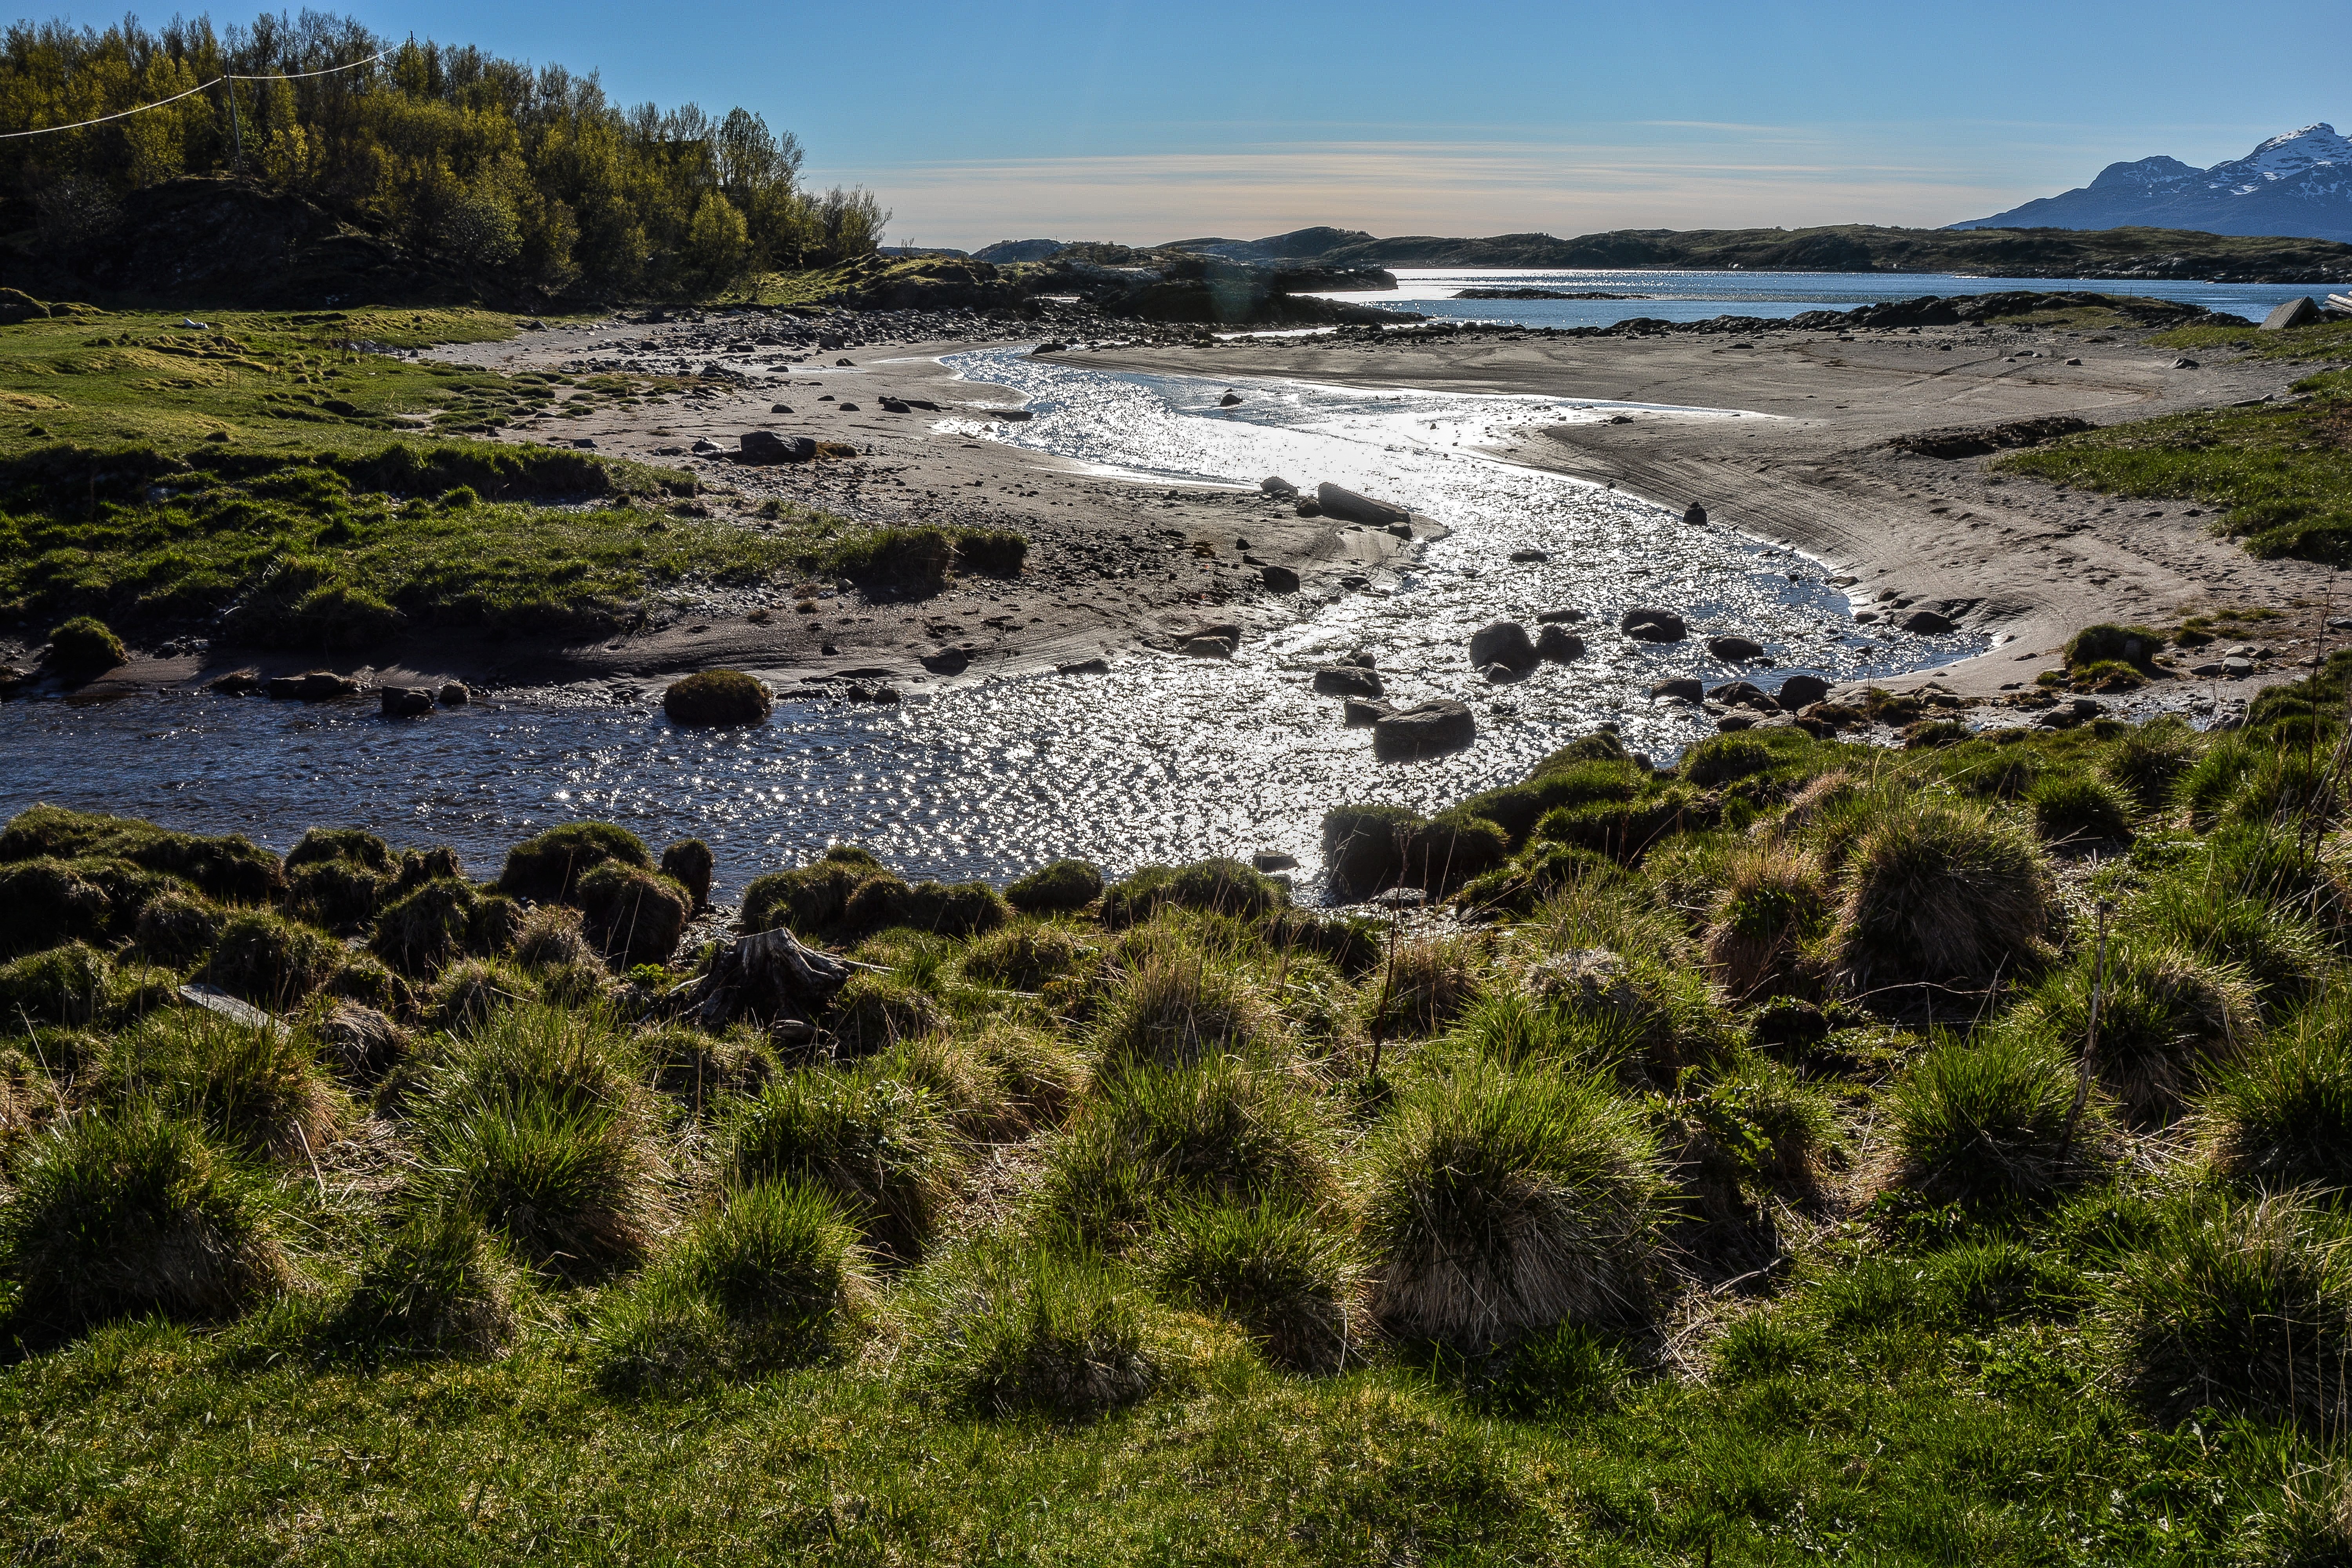
beach, landscape, sea, coast, water, nature, grass, outdoor, rock, marsh, wilderness, sky, field, meadow, countryside, sunlight, hill, shore, lake, river, cliff, stream, spring, bay, reservoir, terrain, national park, body of water, sunny, outside, geology, badlands, bright, wetland, plateau, joy, habitat, loch, ecosystem, landform, nature landscape, natural environment